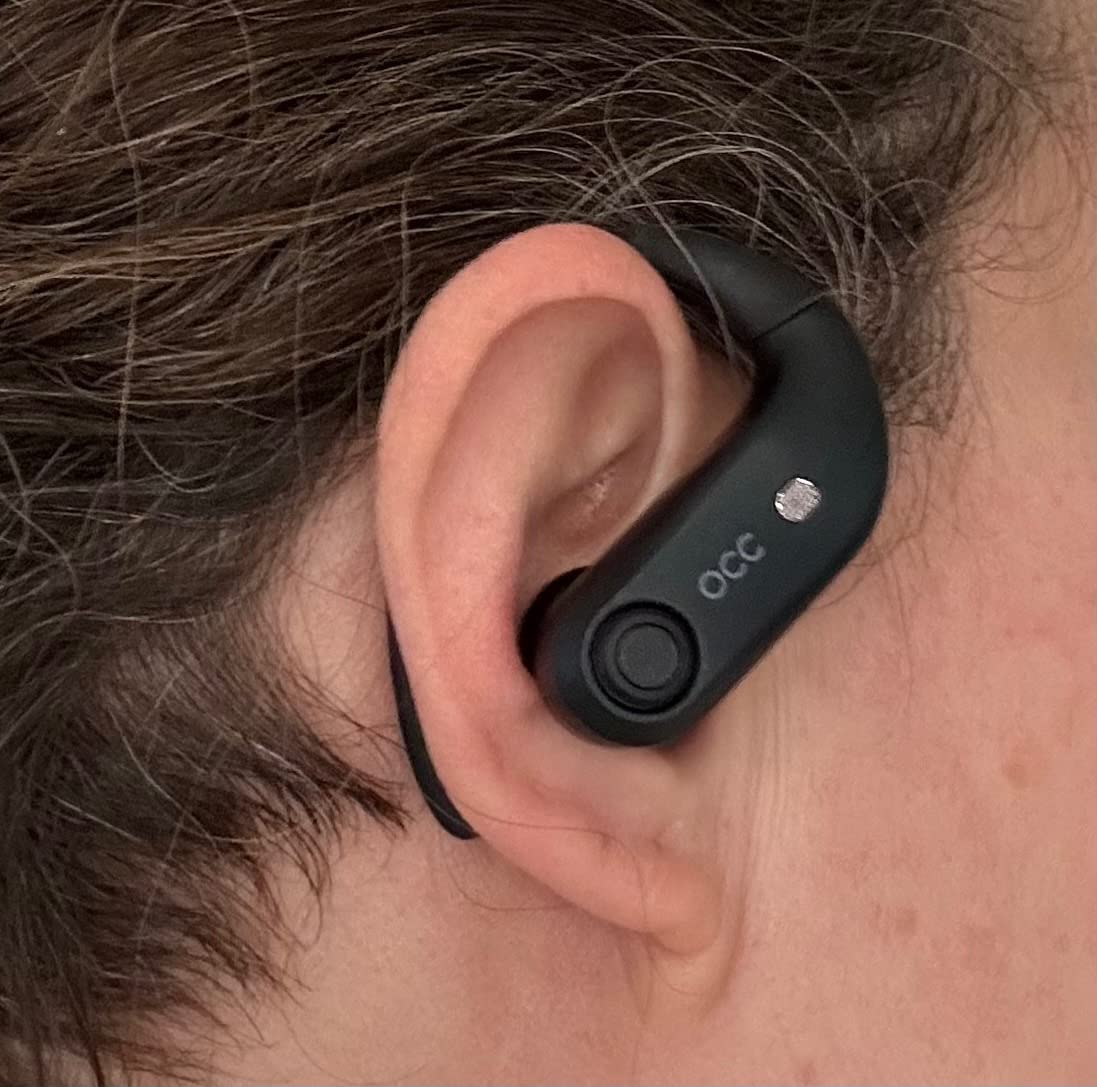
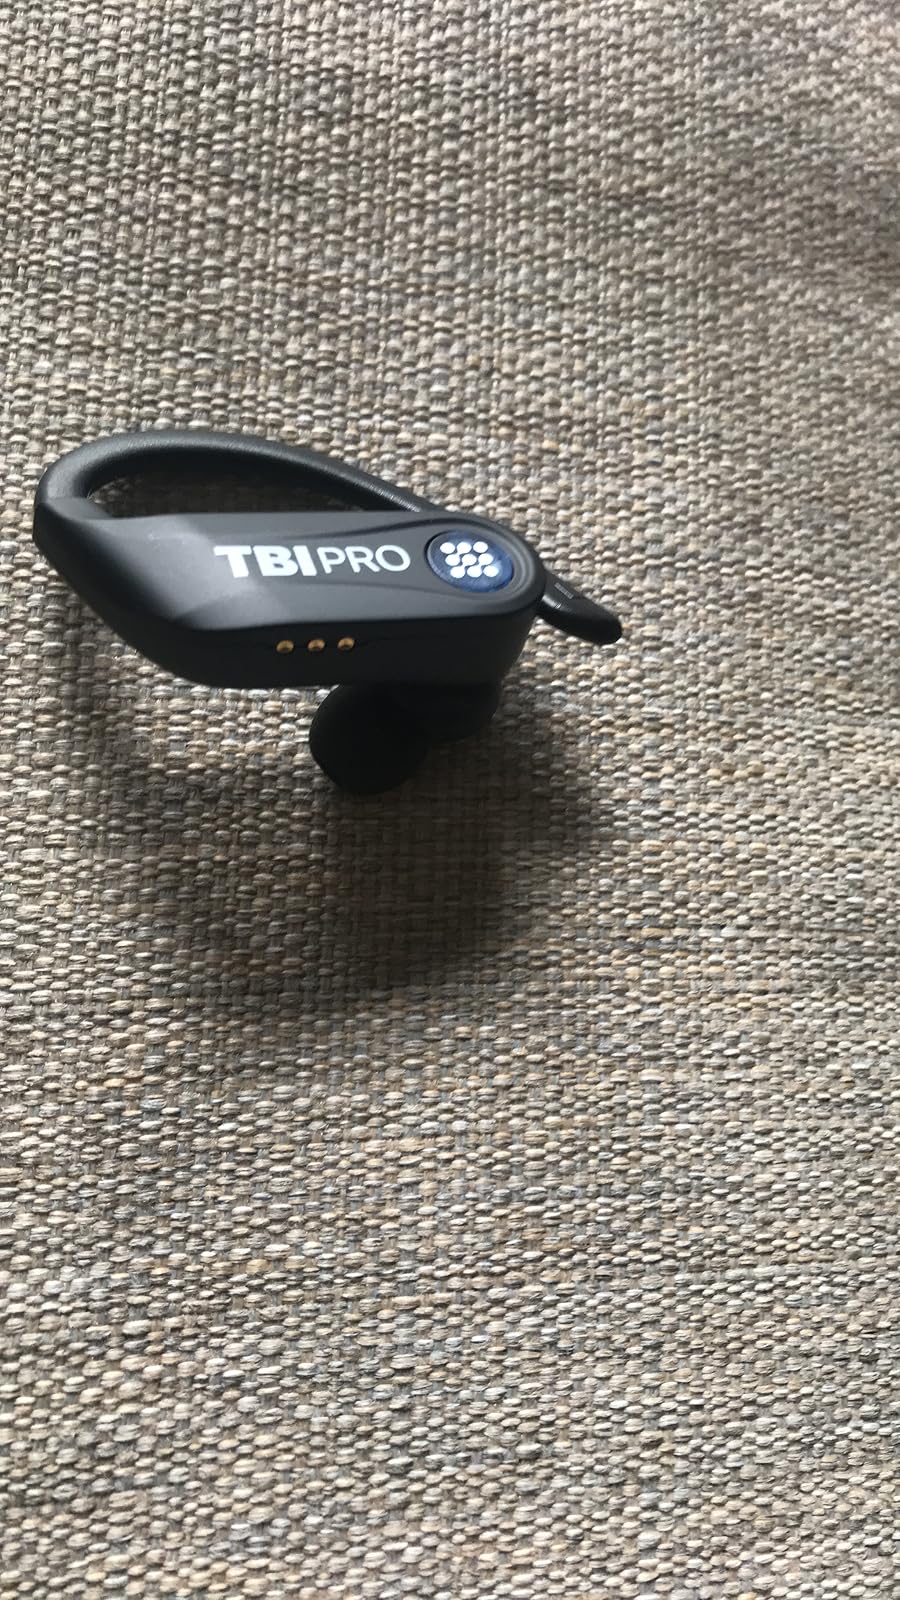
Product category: earbuds
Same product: no